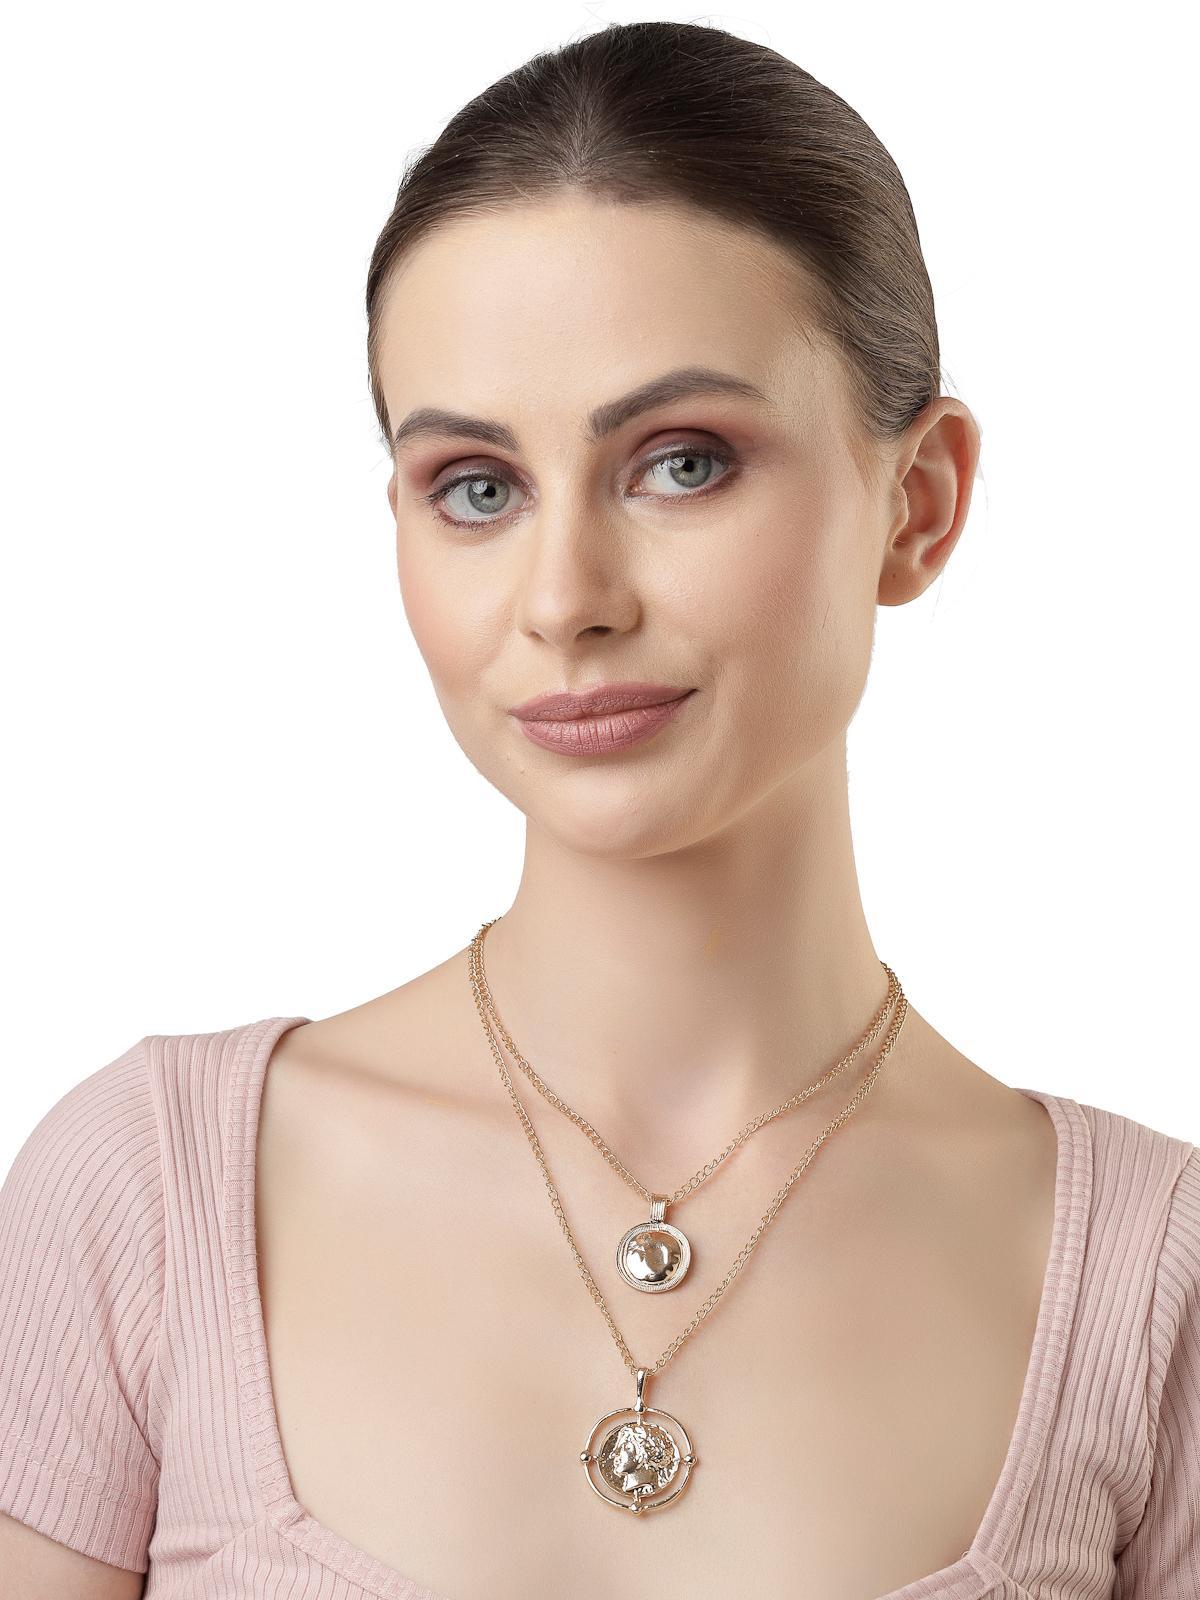
Scintillare by Sukkhi Lavish Fashionable 2 Layered Gold Plated Pendant Necklace for Women & Girls |Birthday Gift for Girls And Women Anniversary Gift for Wife| Gifts Collection|N106734
Type: Necklaces & Pendants
Brand: Scintillare by Sukkhi
Price: Rs. 261
 Indulge in luxury with Scintillare by Sukkhi's Lavish Fashionable 2 Layered Gold Plated Pendant Necklace. Ideal for women and girls, it's a perfect birthday or anniversary gift. The lavish design features two layers of gold-plated brilliance, adding a touch of sophistication to any ensemble. Elevate your style with this stunning necklace, a versatile and chic addition to your collection. Scintillare by Sukkhi offers a lavishly crafted choice from their Gifts Collection, ensuring every occasion is celebrated with grace and enduring style.Disclaimer:There may be slight variation in shade and colour due to photographic effects and monitor settings
Included: 1 Necklace